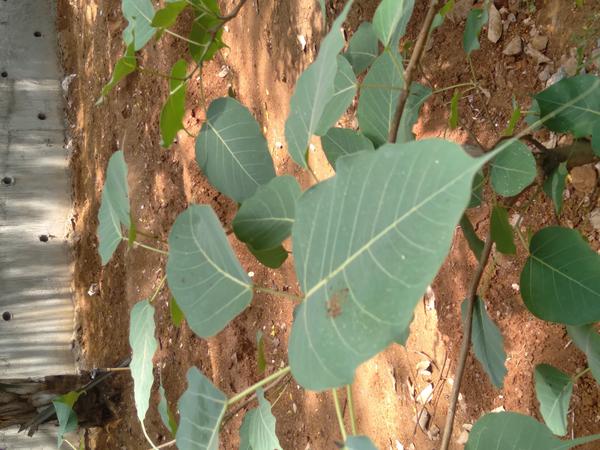
Plant: Arali